Christianity in Maharashtra

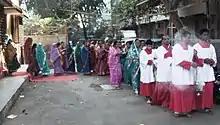
Crucession by Marathi Christians in Mumbai

Christianity was brought to the North Konkan region of Maharashtra by Bartholomew, one of the twelve apostles of Christ. Pantaneus visited India in about AD 180, and there he found a Gospel of Matthew written in the Hebrew language, left with the Christians there by Barthlomew. This is mentioned by church historian Eusebius, and by Jerome in one of his letters. A flourishing Christian community in the 6th century was mentioned by Kosmos Indicopleustes and Jordanus, who worked among the Christians in Thana and Sopara areas in the 13th century. The French Dominican friar Jordanus Catalani of Severac (in south-western France) started evangelizing activities in Thana and Sopara and was the first work of Rome in North Konkan.